List of Detroit Red Wings award winners

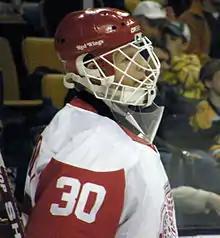
Chris Osgood during a game

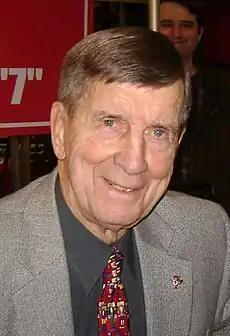
Ted Lindsay

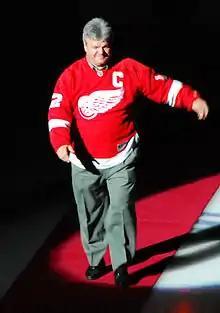
Marcel Dionne walking down a red carpet on ice while wearing a Red Wings jersey

Prior to the institution of the National Hockey League All-Star Game the league held three different benefit games featuring teams of all-stars. The first was the Ace Bailey Benefit Game, held in 1934, after a violent collision with Eddie Shore of the Boston Bruins left Ace Bailey of the Toronto Maple Leafs hospitalized and unable to continue his playing career. In 1937 the Howie Morenz Memorial Game was held to raise money for the family of Howie Morenz of the Montreal Canadiens who died from complications after being admitted to the hospital for a broken leg. The Babe Siebert Memorial Game was held in 1939 to raise funds for the family of the Canadiens' Babe Siebert who drowned shortly after he retired from playing.